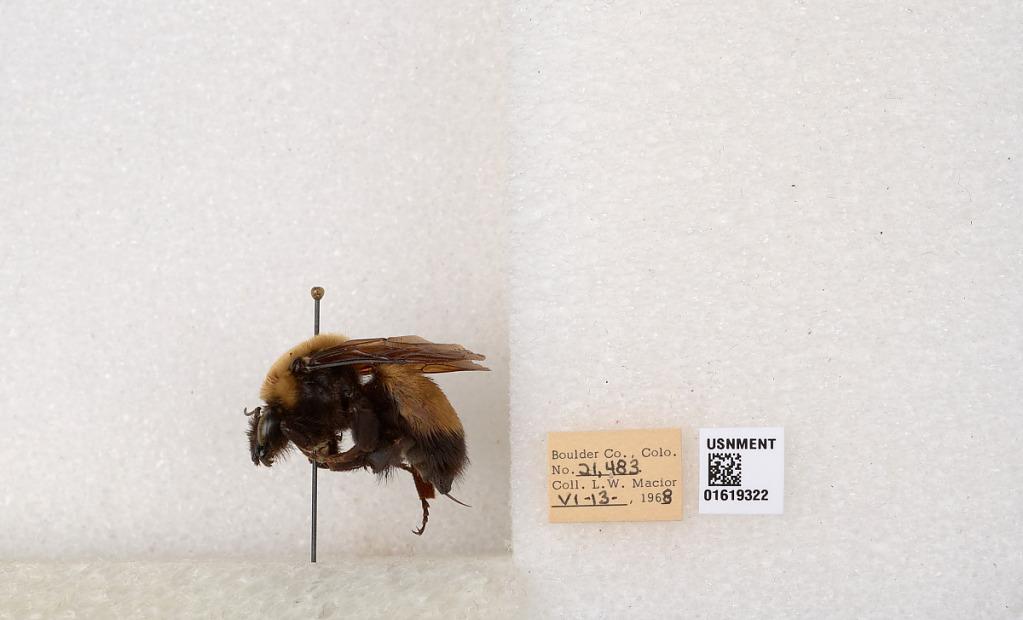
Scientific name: Bombus (Bombus) nevadensis Cresson